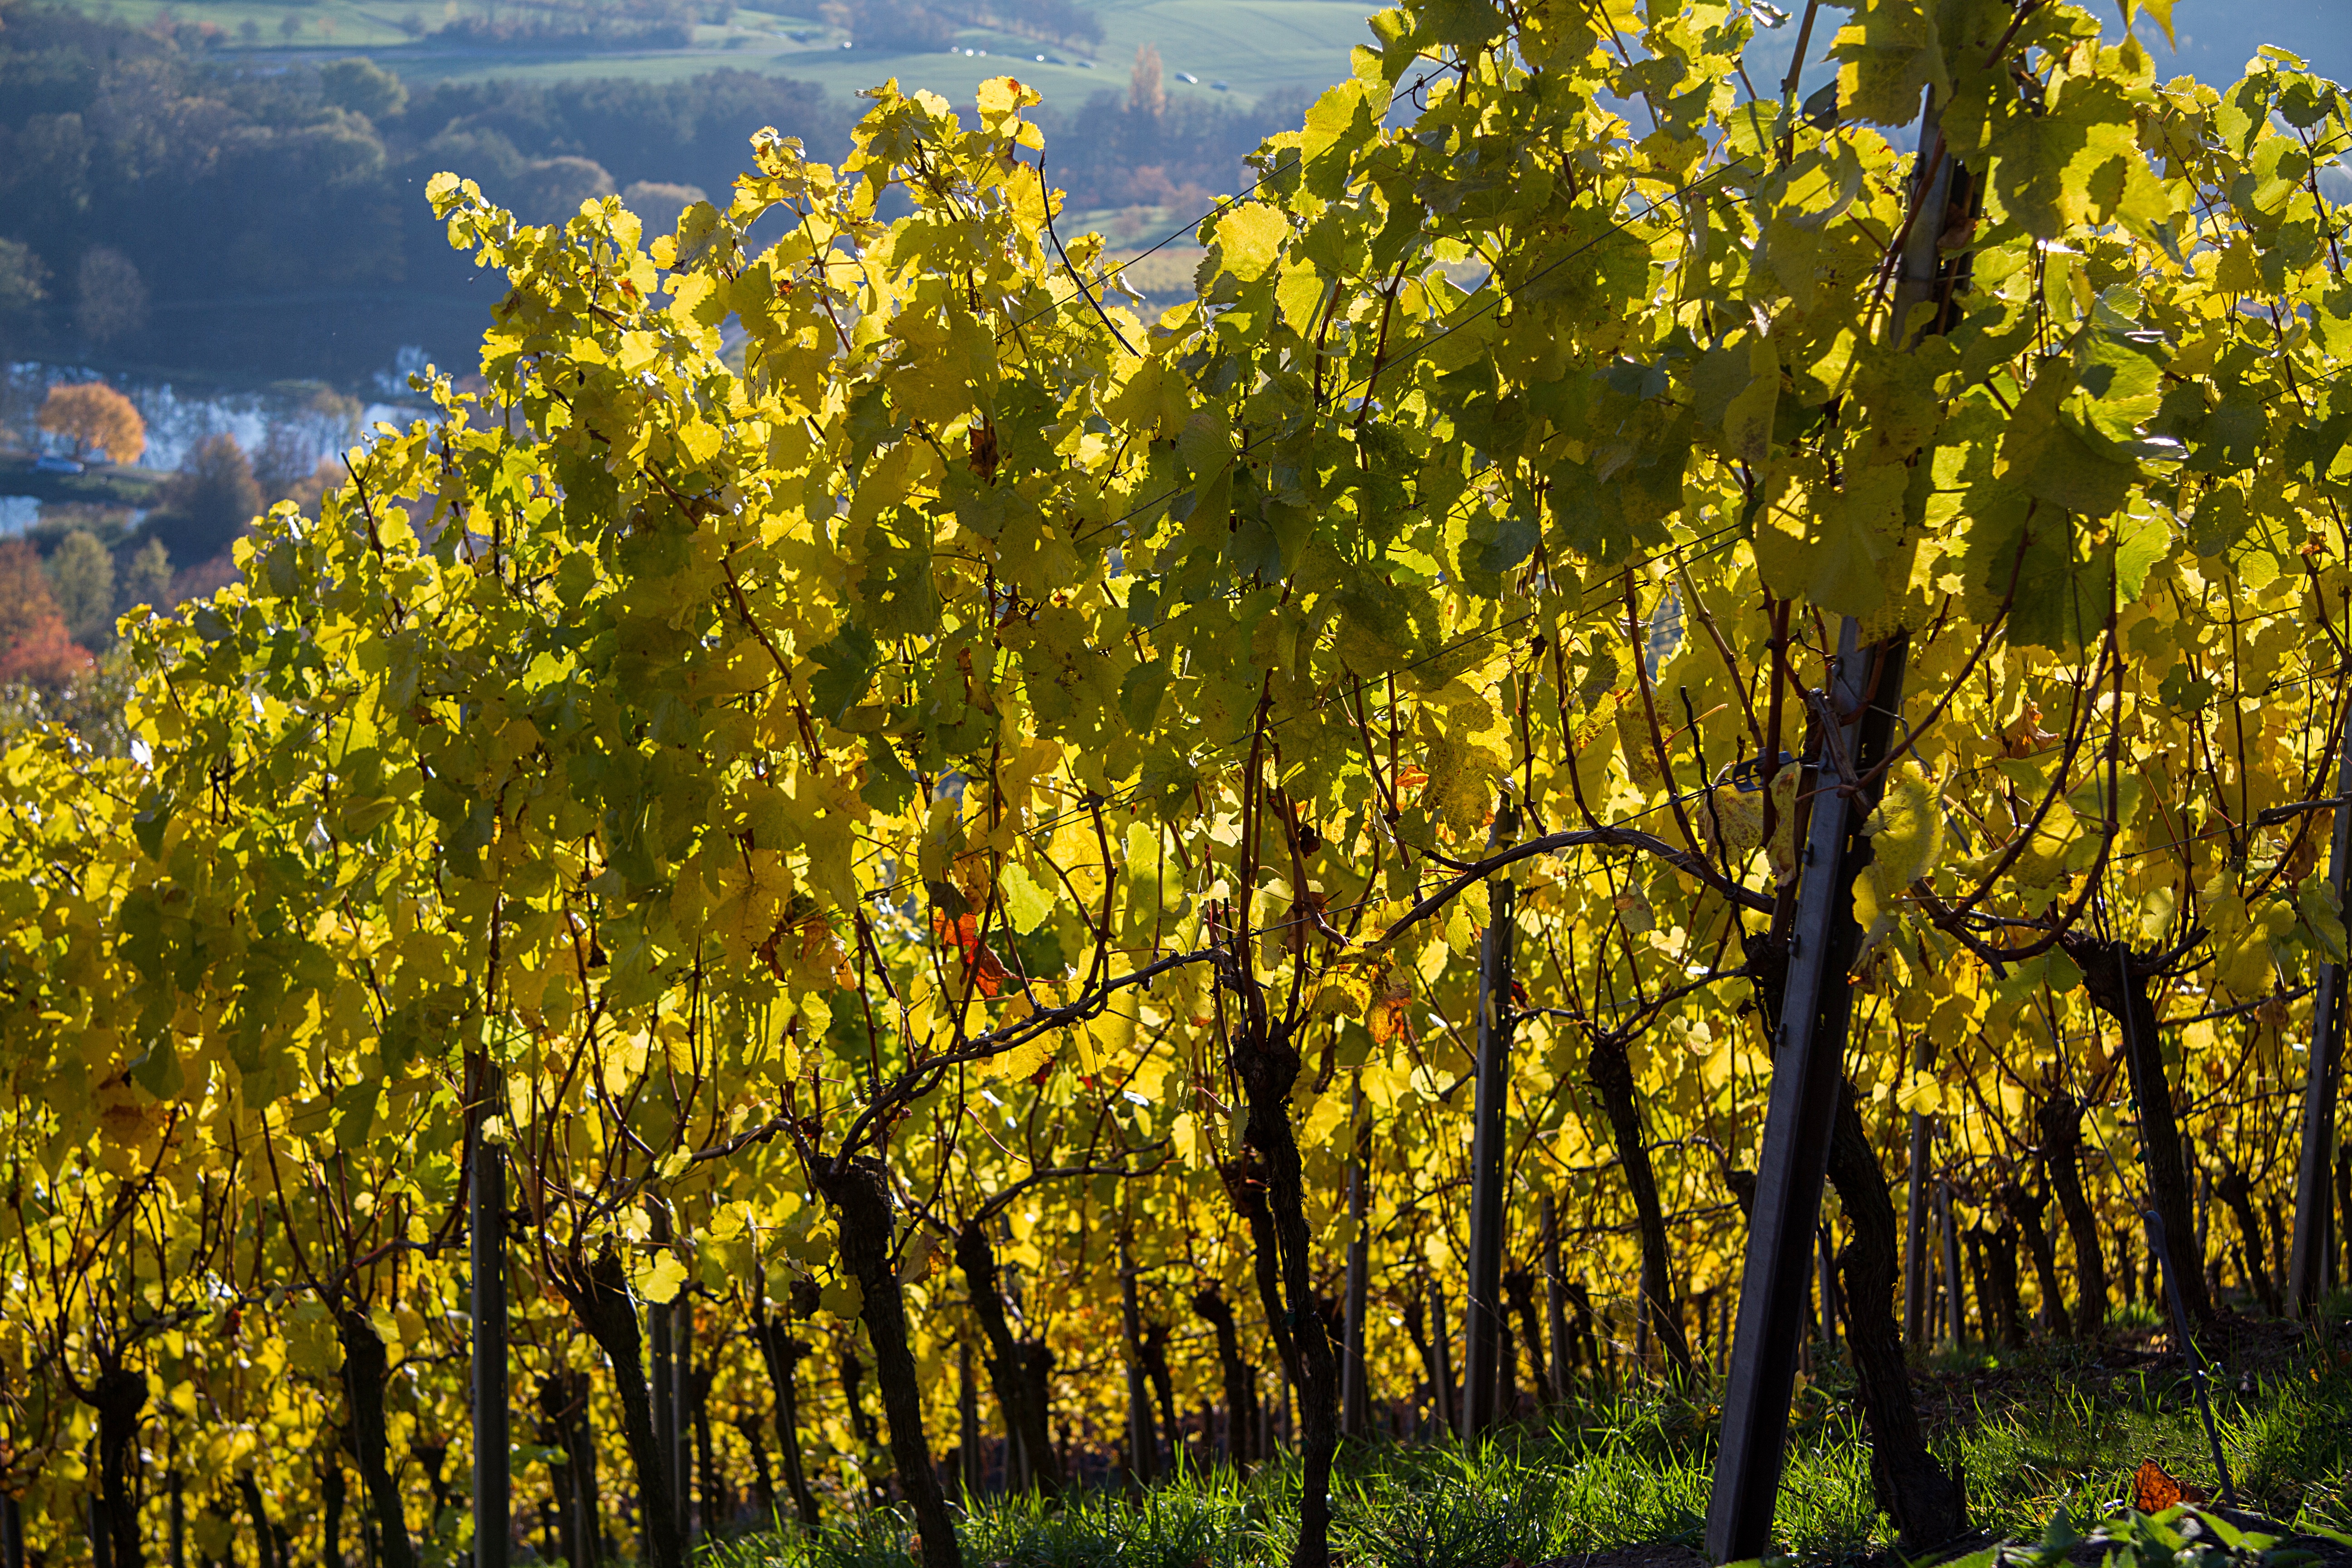
tree, branch, plant, vineyard, field, vintage, sunlight, leaf, flower, food, produce, autumn, yellow, agriculture, season, golden hour, farbenspiel, autumn mood, leaves, fall color, fall leaves, golden autumn, autumn colours, vineyards, golden october, flowering plant, maidenhair tree, steigerwald, woody plant, land plant, handtal, stoll burg